Plymouth County Courthouse (Iowa)

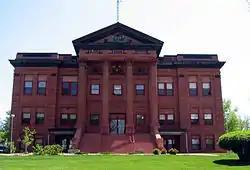

The Plymouth County Courthouse located in Le Mars, Iowa, United States, was built in 1891. It was listed on the National Register of Historic Places in 1981 as a part of the County Courthouses in Iowa Thematic Resource. The courthouse is the fourth building the county has used for court functions and county administration.